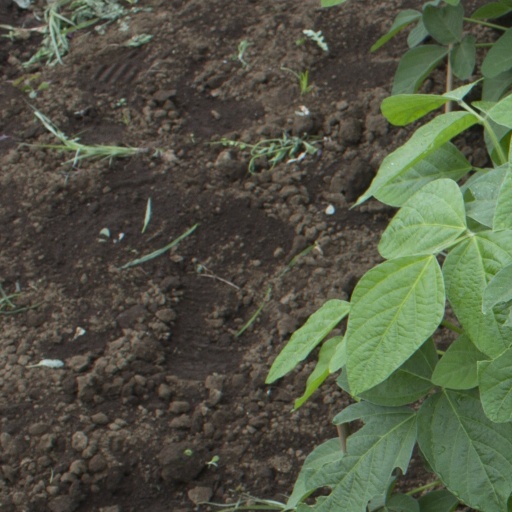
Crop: soybean